Zoë (Austrian singer)

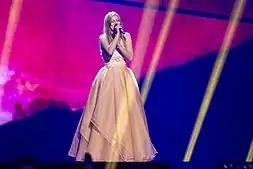
Zoe representing Austria with the song "" during a rehearsal before the first semi final of the Eurovision Song Contest 2016 Stockholm.

Straub appeared on ORF television series in 2015. She also competed in the Austrian national final for the Eurovision Song Contest 2015, where she eventually placed third with the song "", written by Straub herself and her father, Christof Straub. She performed live at Rathausplatz while Vienna was serving as the host city of the Eurovision Song Contest 2015. In October 2015, she released her debut album "Debut".